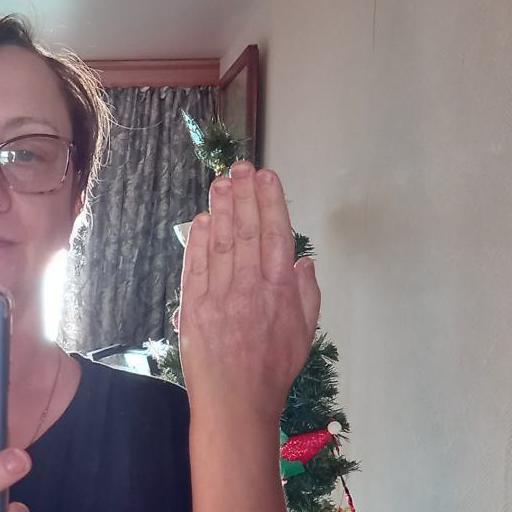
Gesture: stop_inverted